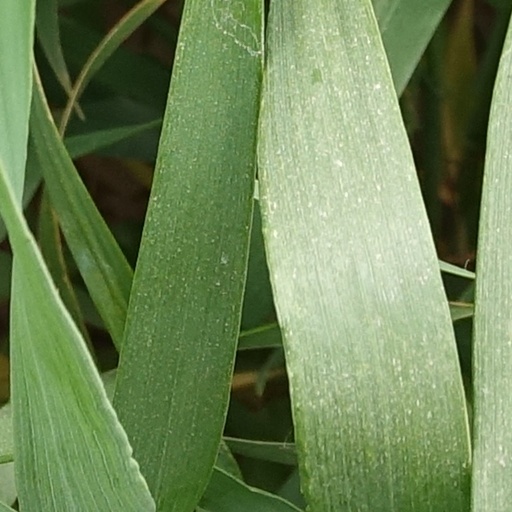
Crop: wheat